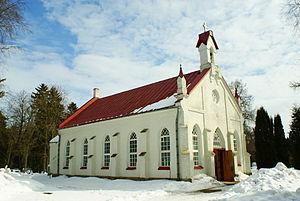
La commune de Harku est une municipalité rurale estonienne dans la région d'Harju au nord du pays qui jouxte Tallinn sur les côtes du golfe de Finlande. Elle s'étend sur une surface de 159,77 km² et compte une population de 14 619 habitants. Le bourg de Tabasalu est son chef-lieu administratif.
Cet article donne une liste d'églises en Estonie.